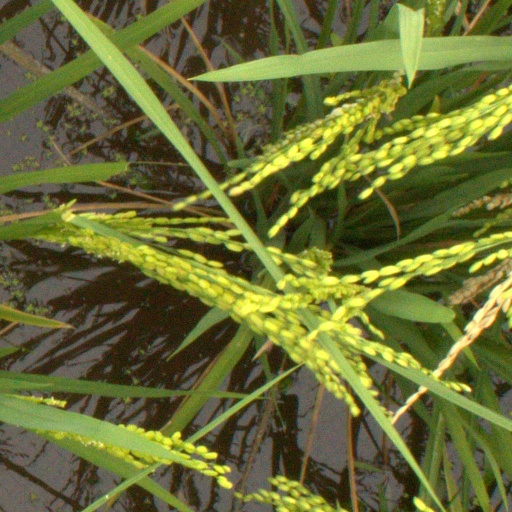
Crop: rice